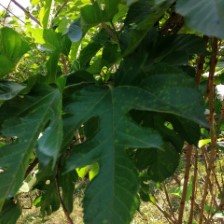
Variety: RedKing